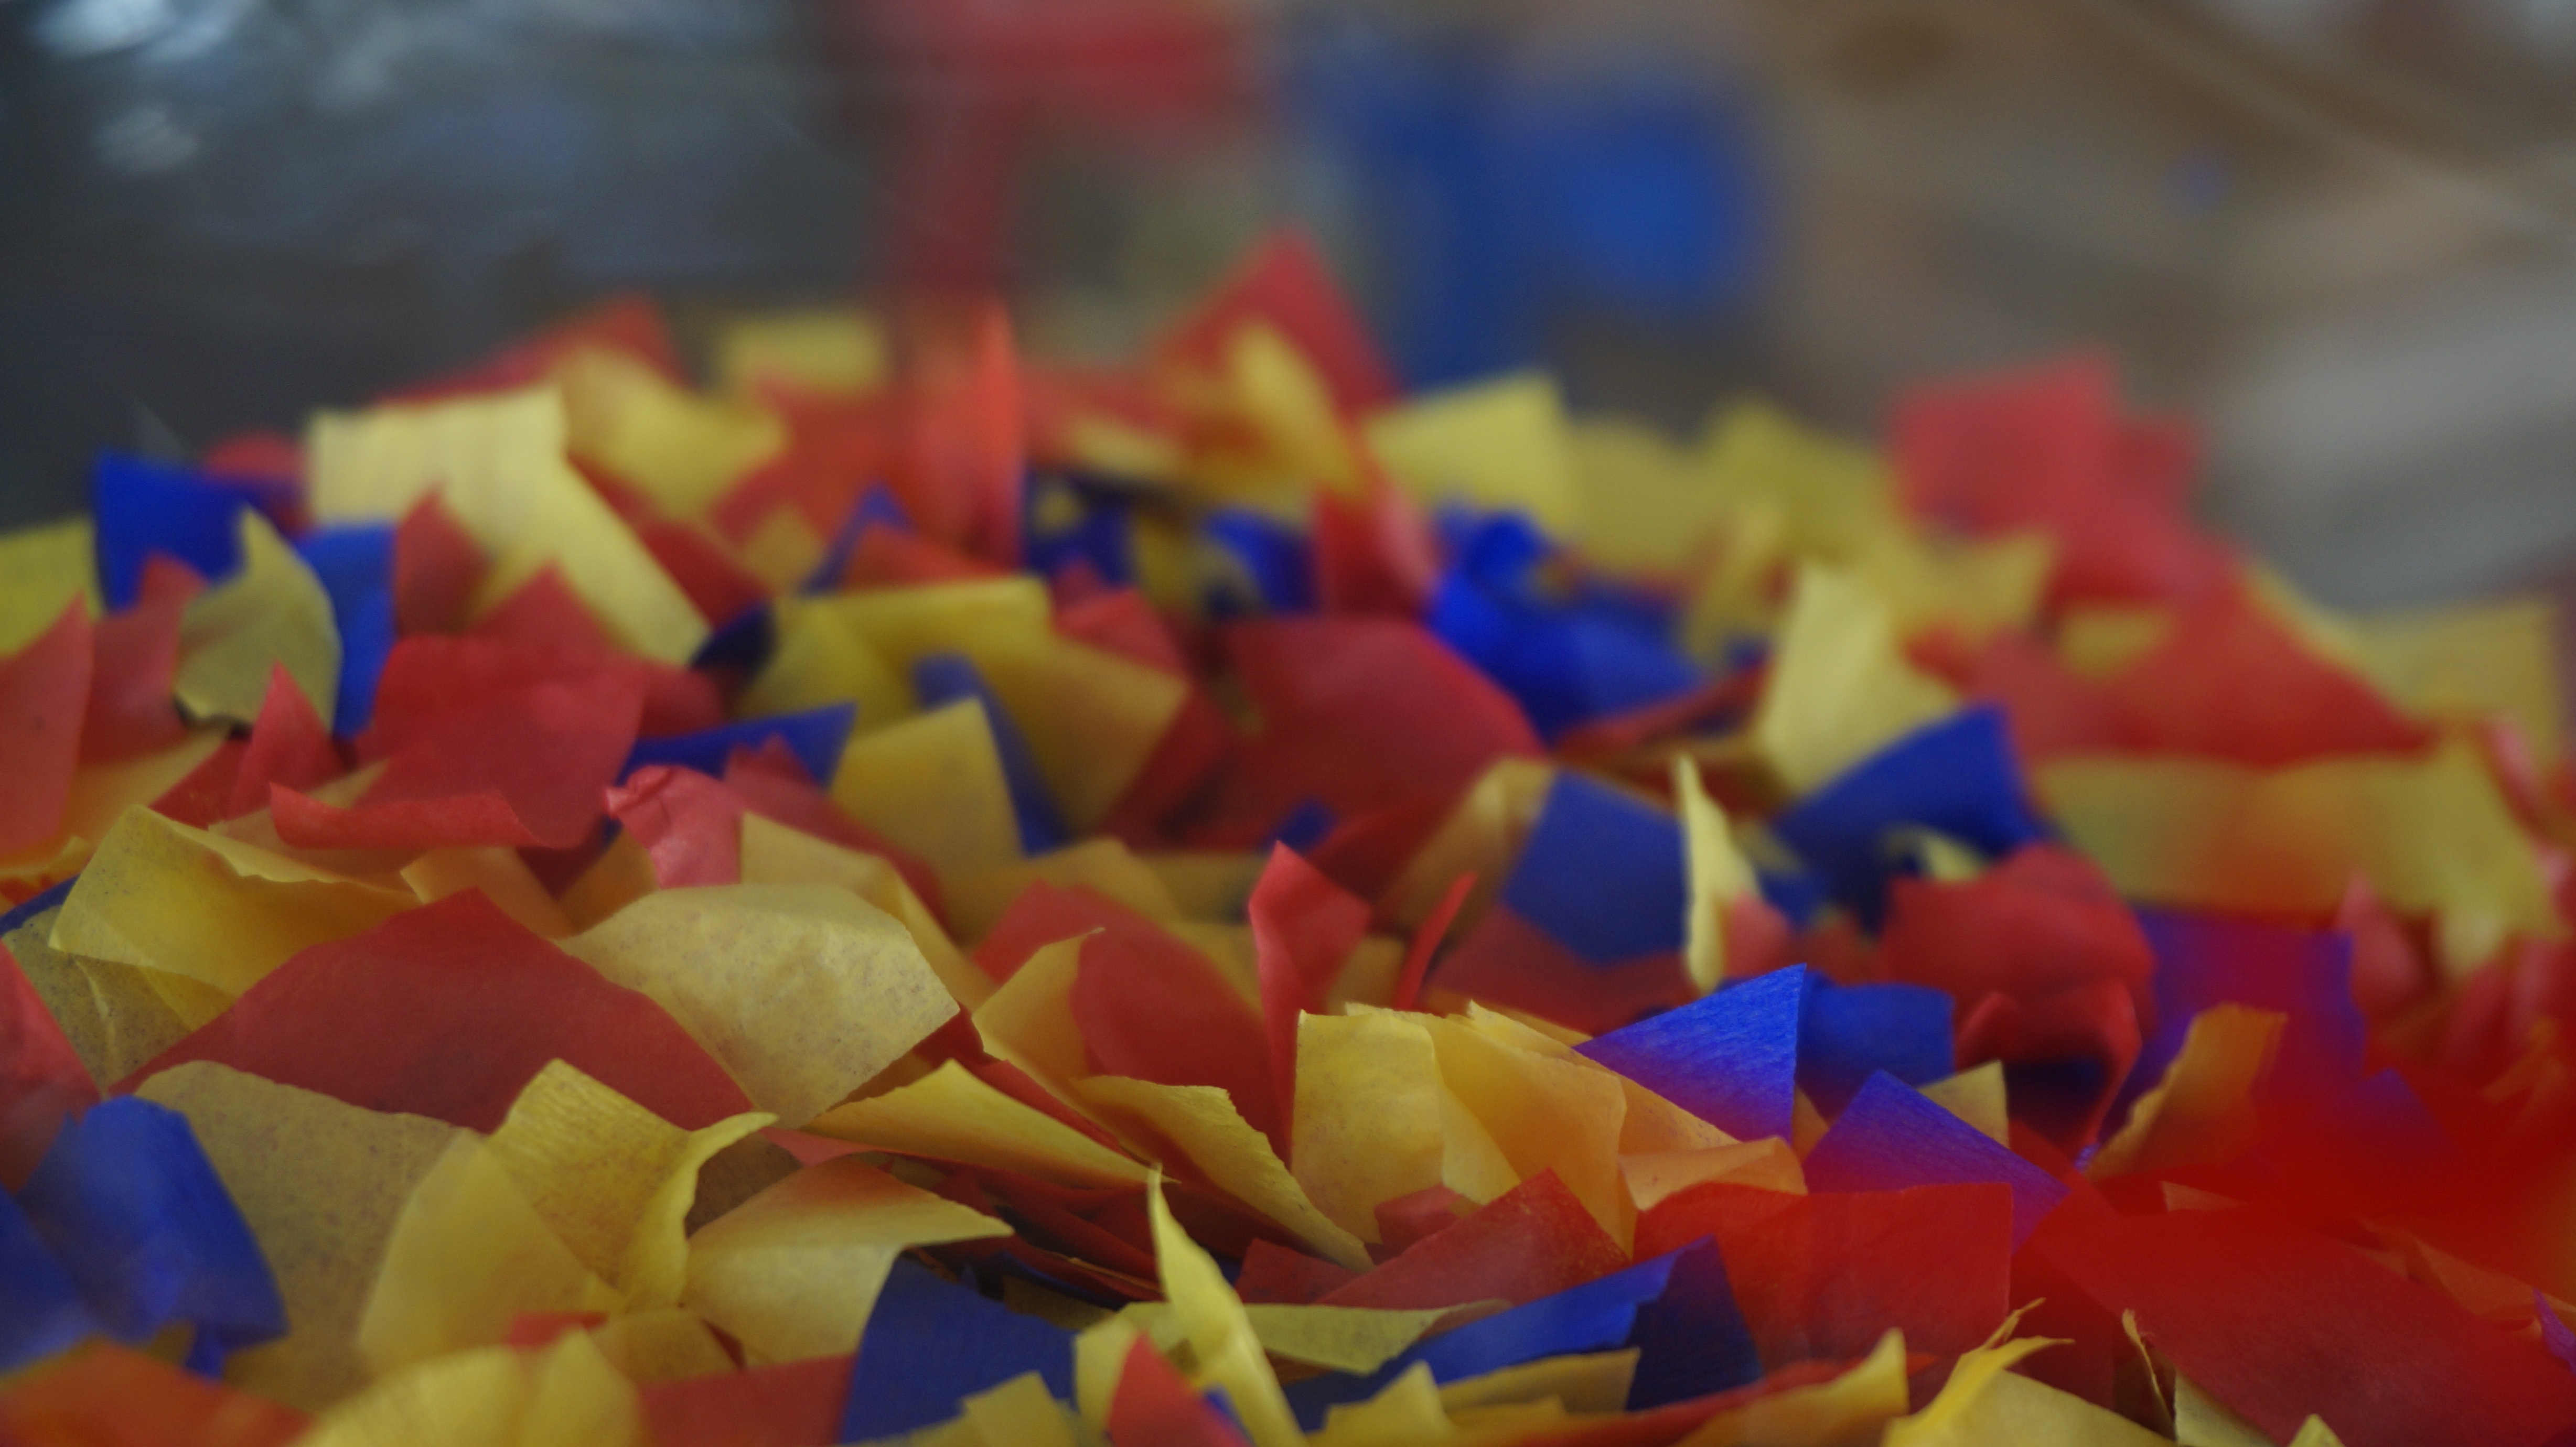
paper, colors, party, blue, yellow, red, carnival, colorful, petal, recipe, cuisine, sweetness, electric blue, magenta, food, event, ingredient, confectionery, creative arts, paper product, origami paper, rose order, craft, rose family, art paper, font, pattern, art, plastic, macro photography, flowering plant, origami, flower